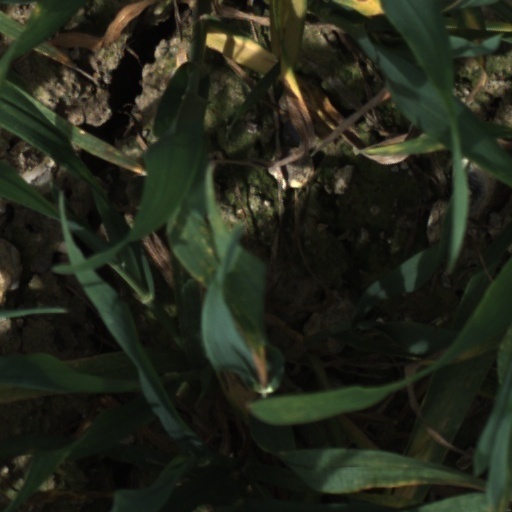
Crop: wheat